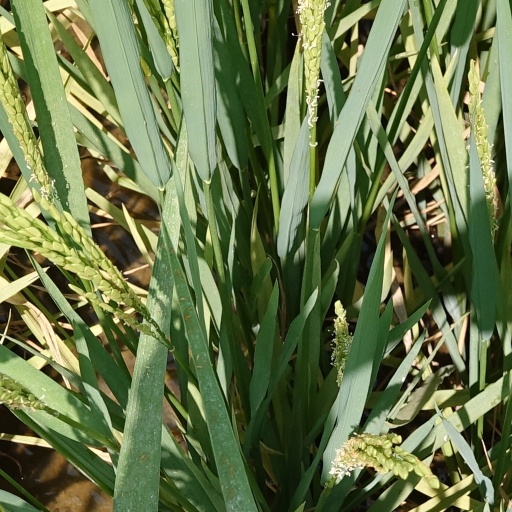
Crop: rice